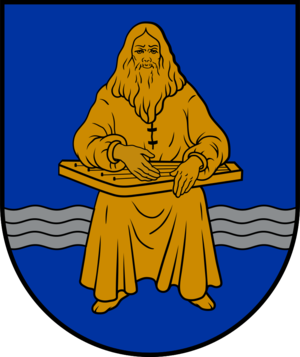
Burtnieki est un novads de Lettonie, situé dans la région de Vidzeme. En 2009, sa population est de 8 657 habitants.